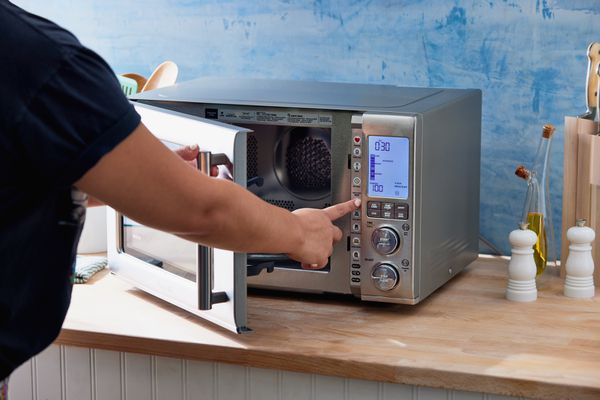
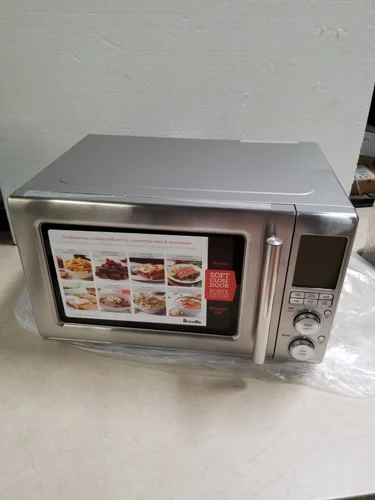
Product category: misc
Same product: yes